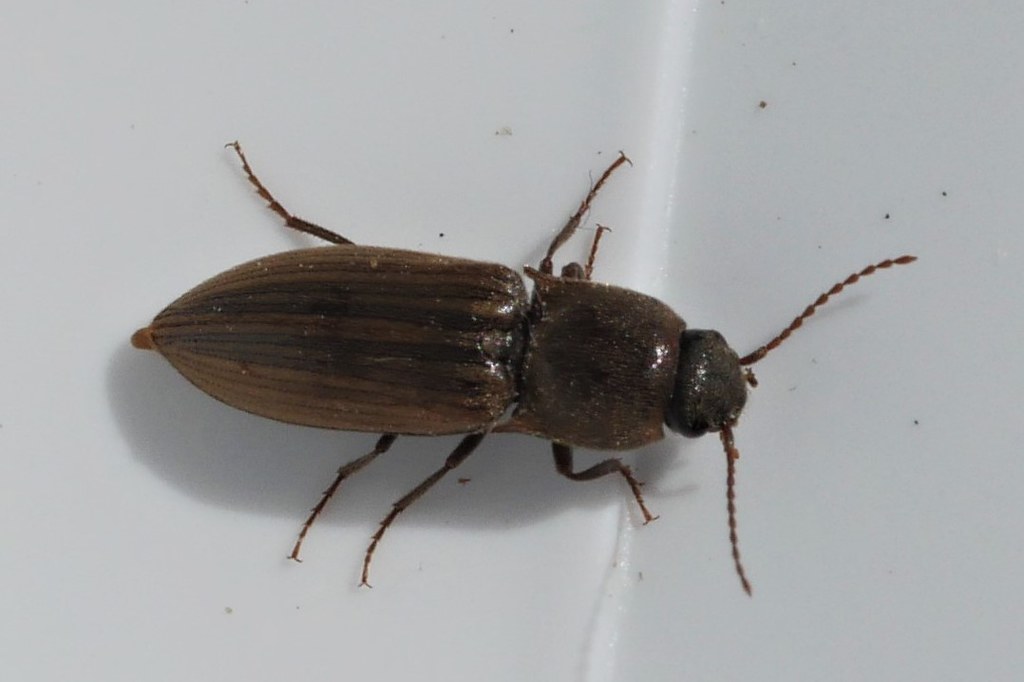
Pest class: clickbeetles_wireworms